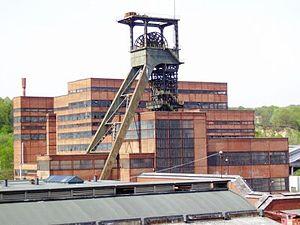
Puits Wendel 3 et Lavoir 3.
Le musée du carreau Wendel « La Mine » est implanté sur deux sites voisins, le carreau Wendel et le carreau Vuillemin situé à Petite-Rosselle dans la région historique de Lorraine. Ces deux fosses appartenaient, avant la nationalisation de 1946, à la Compagnie des houillères de Petite-Rosselle. Même s'ils étaient voisins, ces deux sièges d’extractions exploitaient deux gisements différents séparés par une faille. Il est actuellement le site charbonnier le plus complet conservé en France, et constitue l'un des trois points d'ancrage français de la Route européenne du patrimoine industriel.
Le lavoir à charbon est apparu au milieu du XIXᵉ siècle afin d'apporter une amélioration à la qualité des produits et aux conditions de travail du personnel.